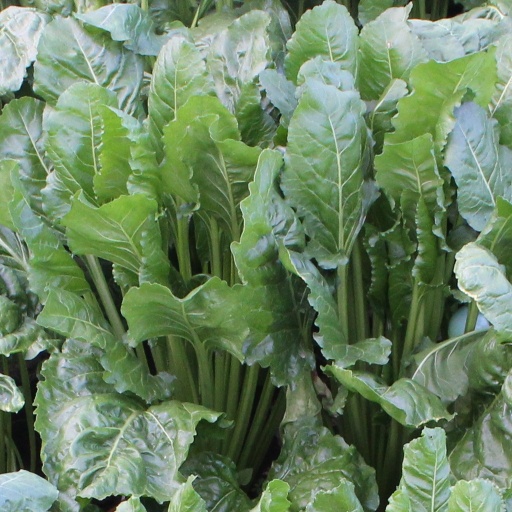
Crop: sugar beet